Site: brandenburg
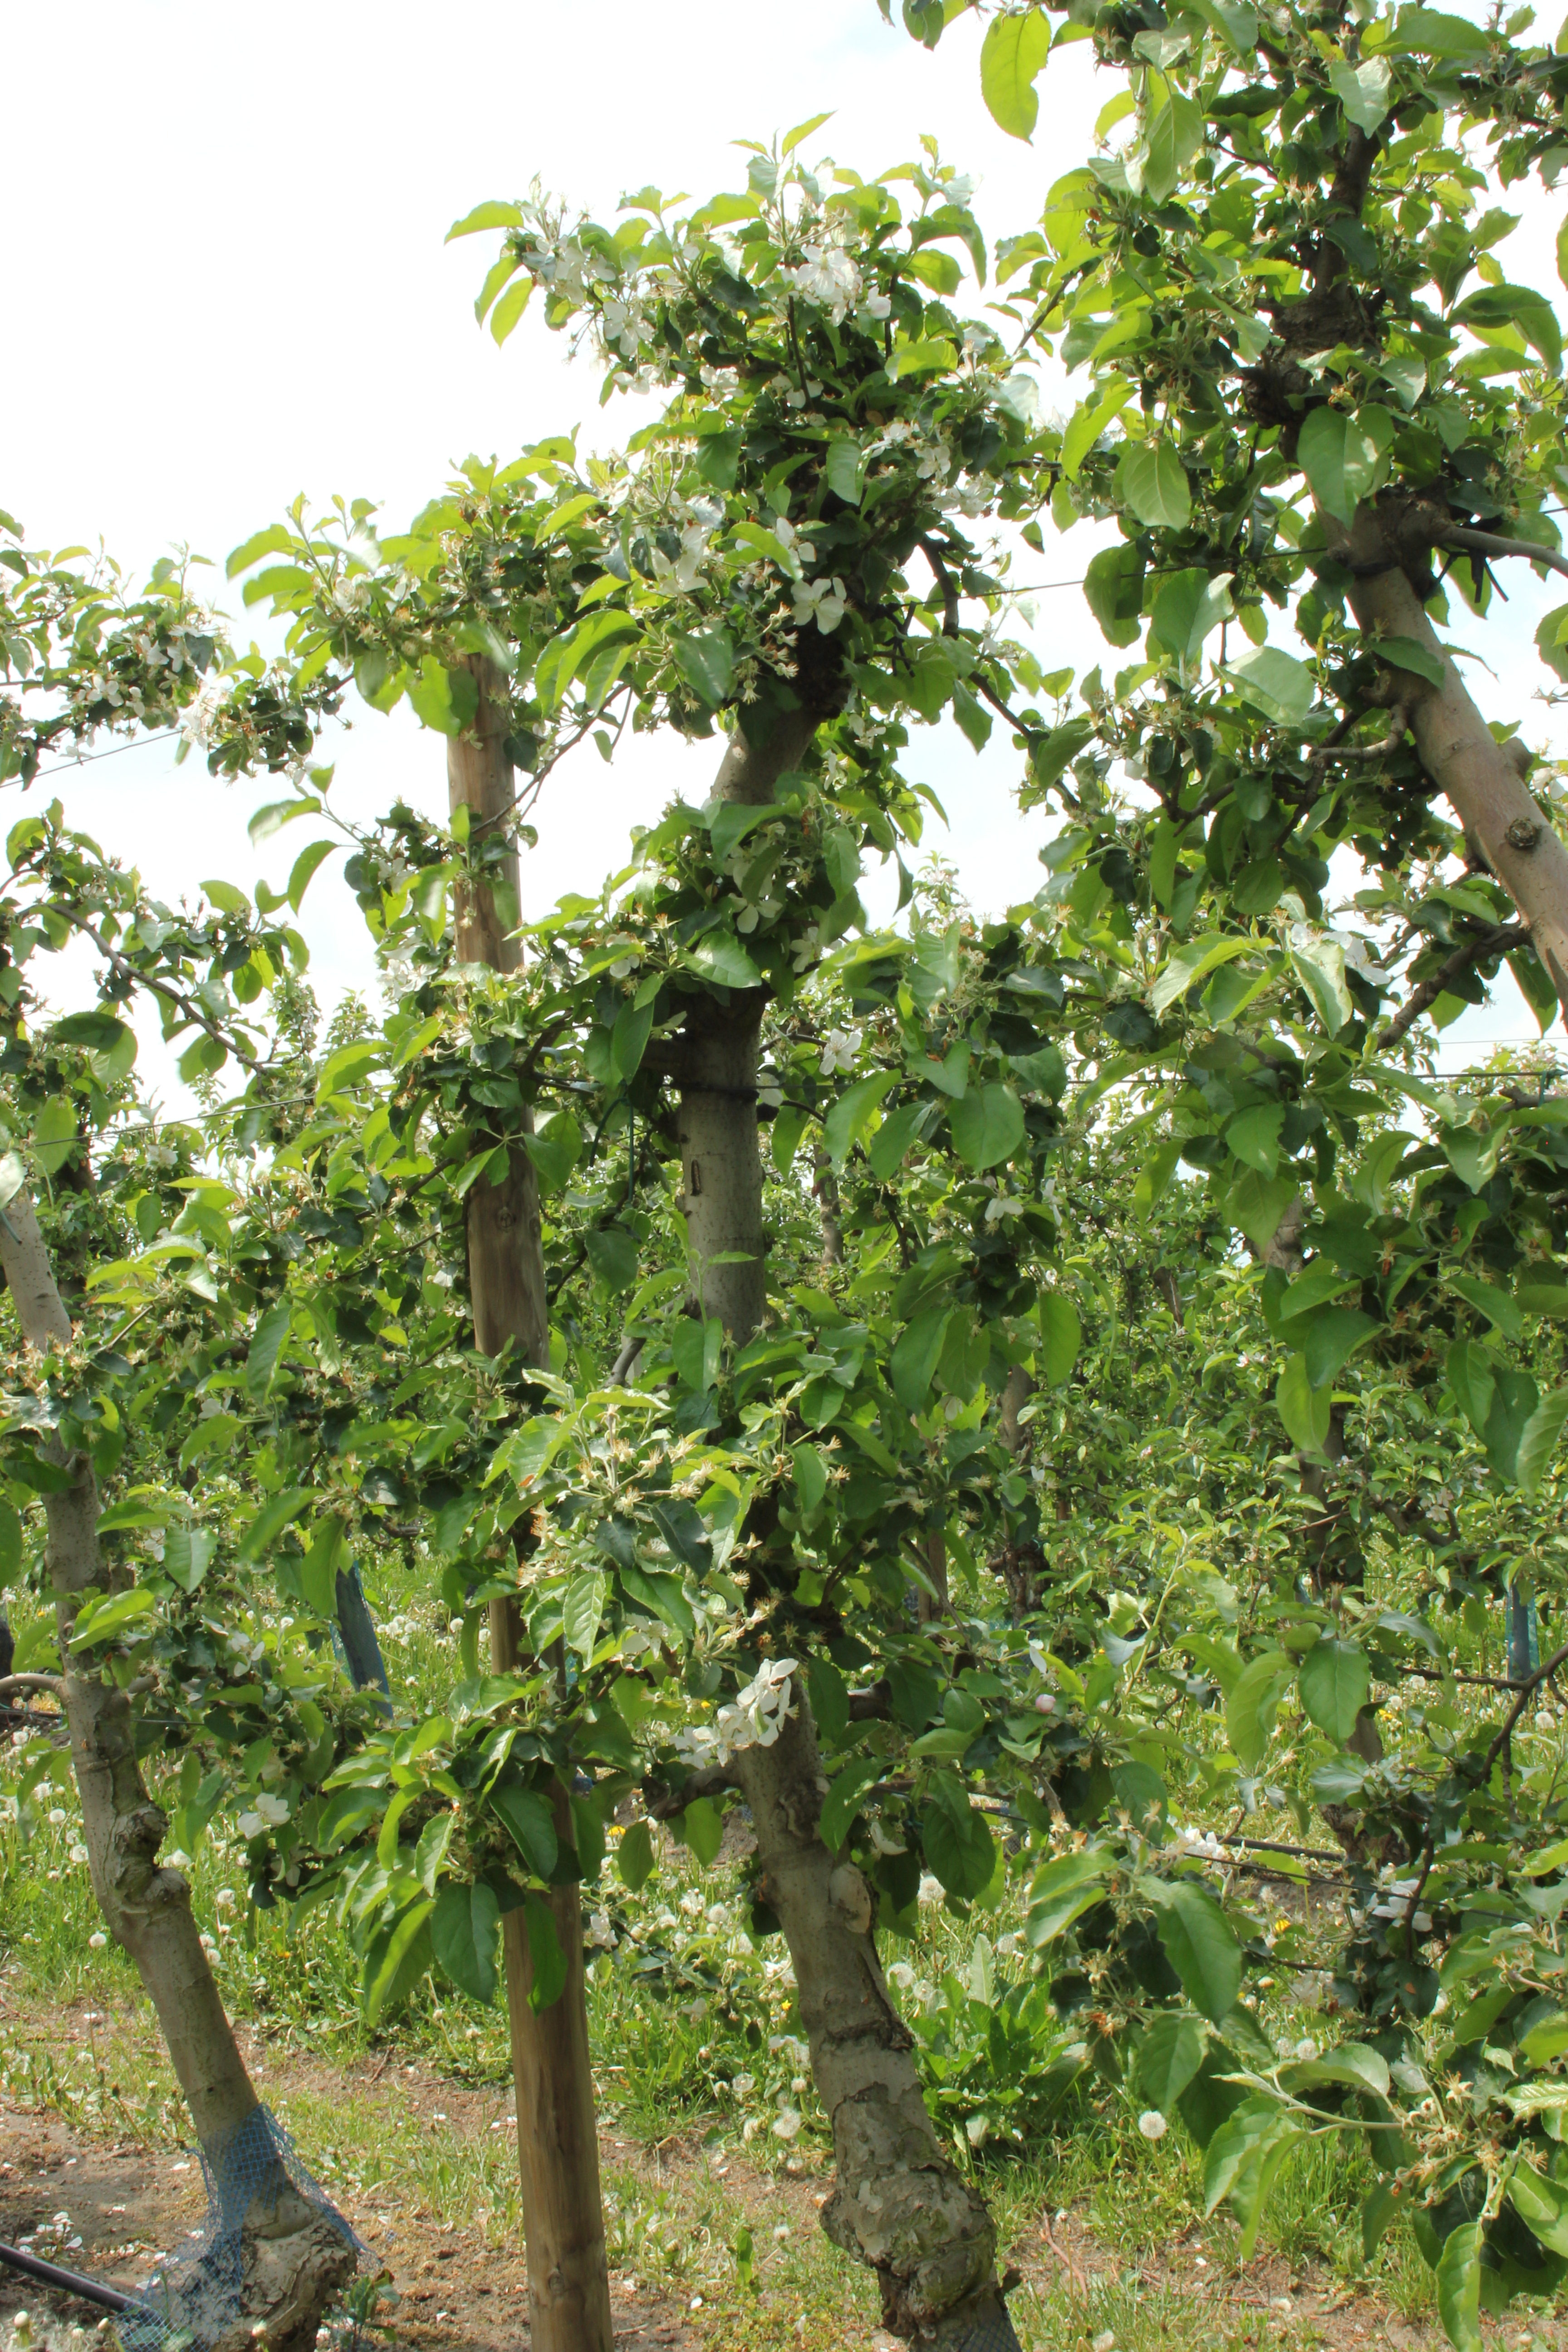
Growth stage (BBCH 67): Flowering